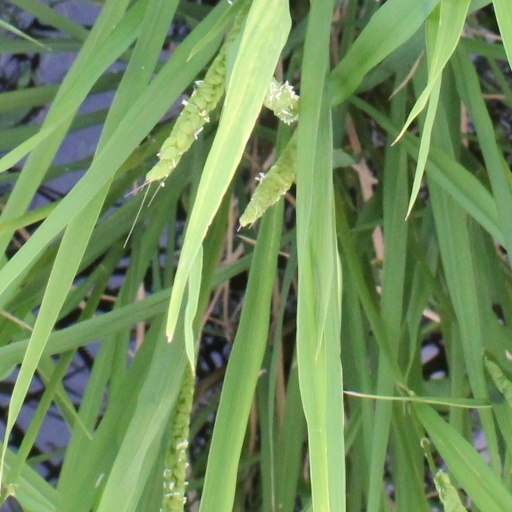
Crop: rice